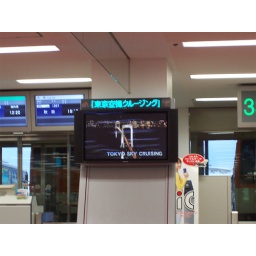
The glowing blue text above the screen says &amp;quot;Tokyo Sky Cruising&amp;quot; in Japanese.